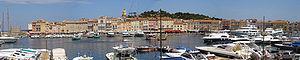
Saint-Tropez est une commune française située dans le département du Var en région Provence-Alpes-Côte d'Azur, chef-lieu du canton de Saint-Tropez.
Le Var est un département français de la région Provence-Alpes-Côte d'Azur, qui doit son nom au fleuve côtier qui constituait jadis la limite orientale du département mais ne l'arrose plus aujourd'hui. C'est le seul département français à avoir eu dans l'histoire quatre chefs-lieux différents : Brignoles, Grasse, Draguignan et enfin Toulon. Actuellement, le chef-lieu du département est Toulon, tandis que Draguignan et Brignoles ne sont plus que des sous-préfectures, tout comme Grasse, aujourd'hui sous-préfecture des Alpes-Maritimes. Les habitants du Var sont appelés les Varois. L'Insee et la Poste lui attribuent le code 83.